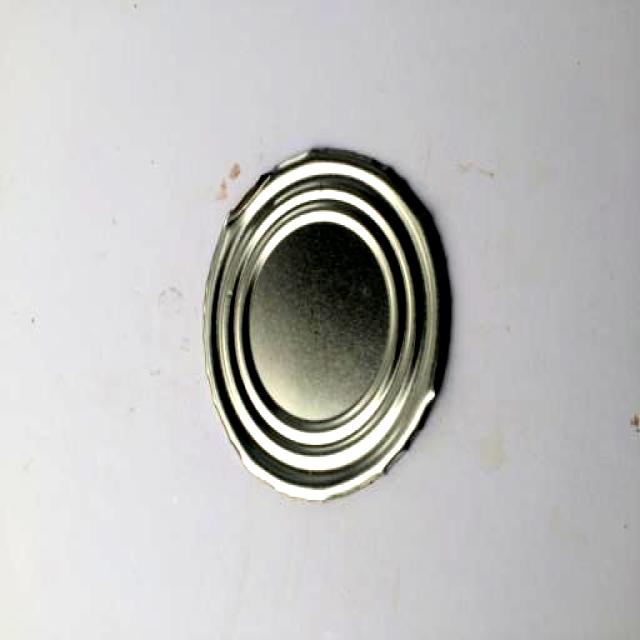
Label: Metal